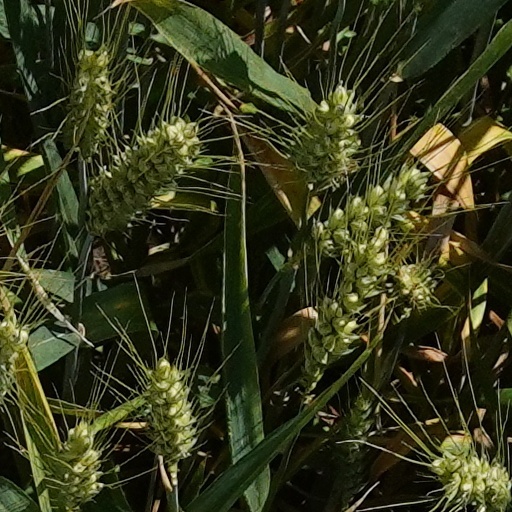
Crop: wheat